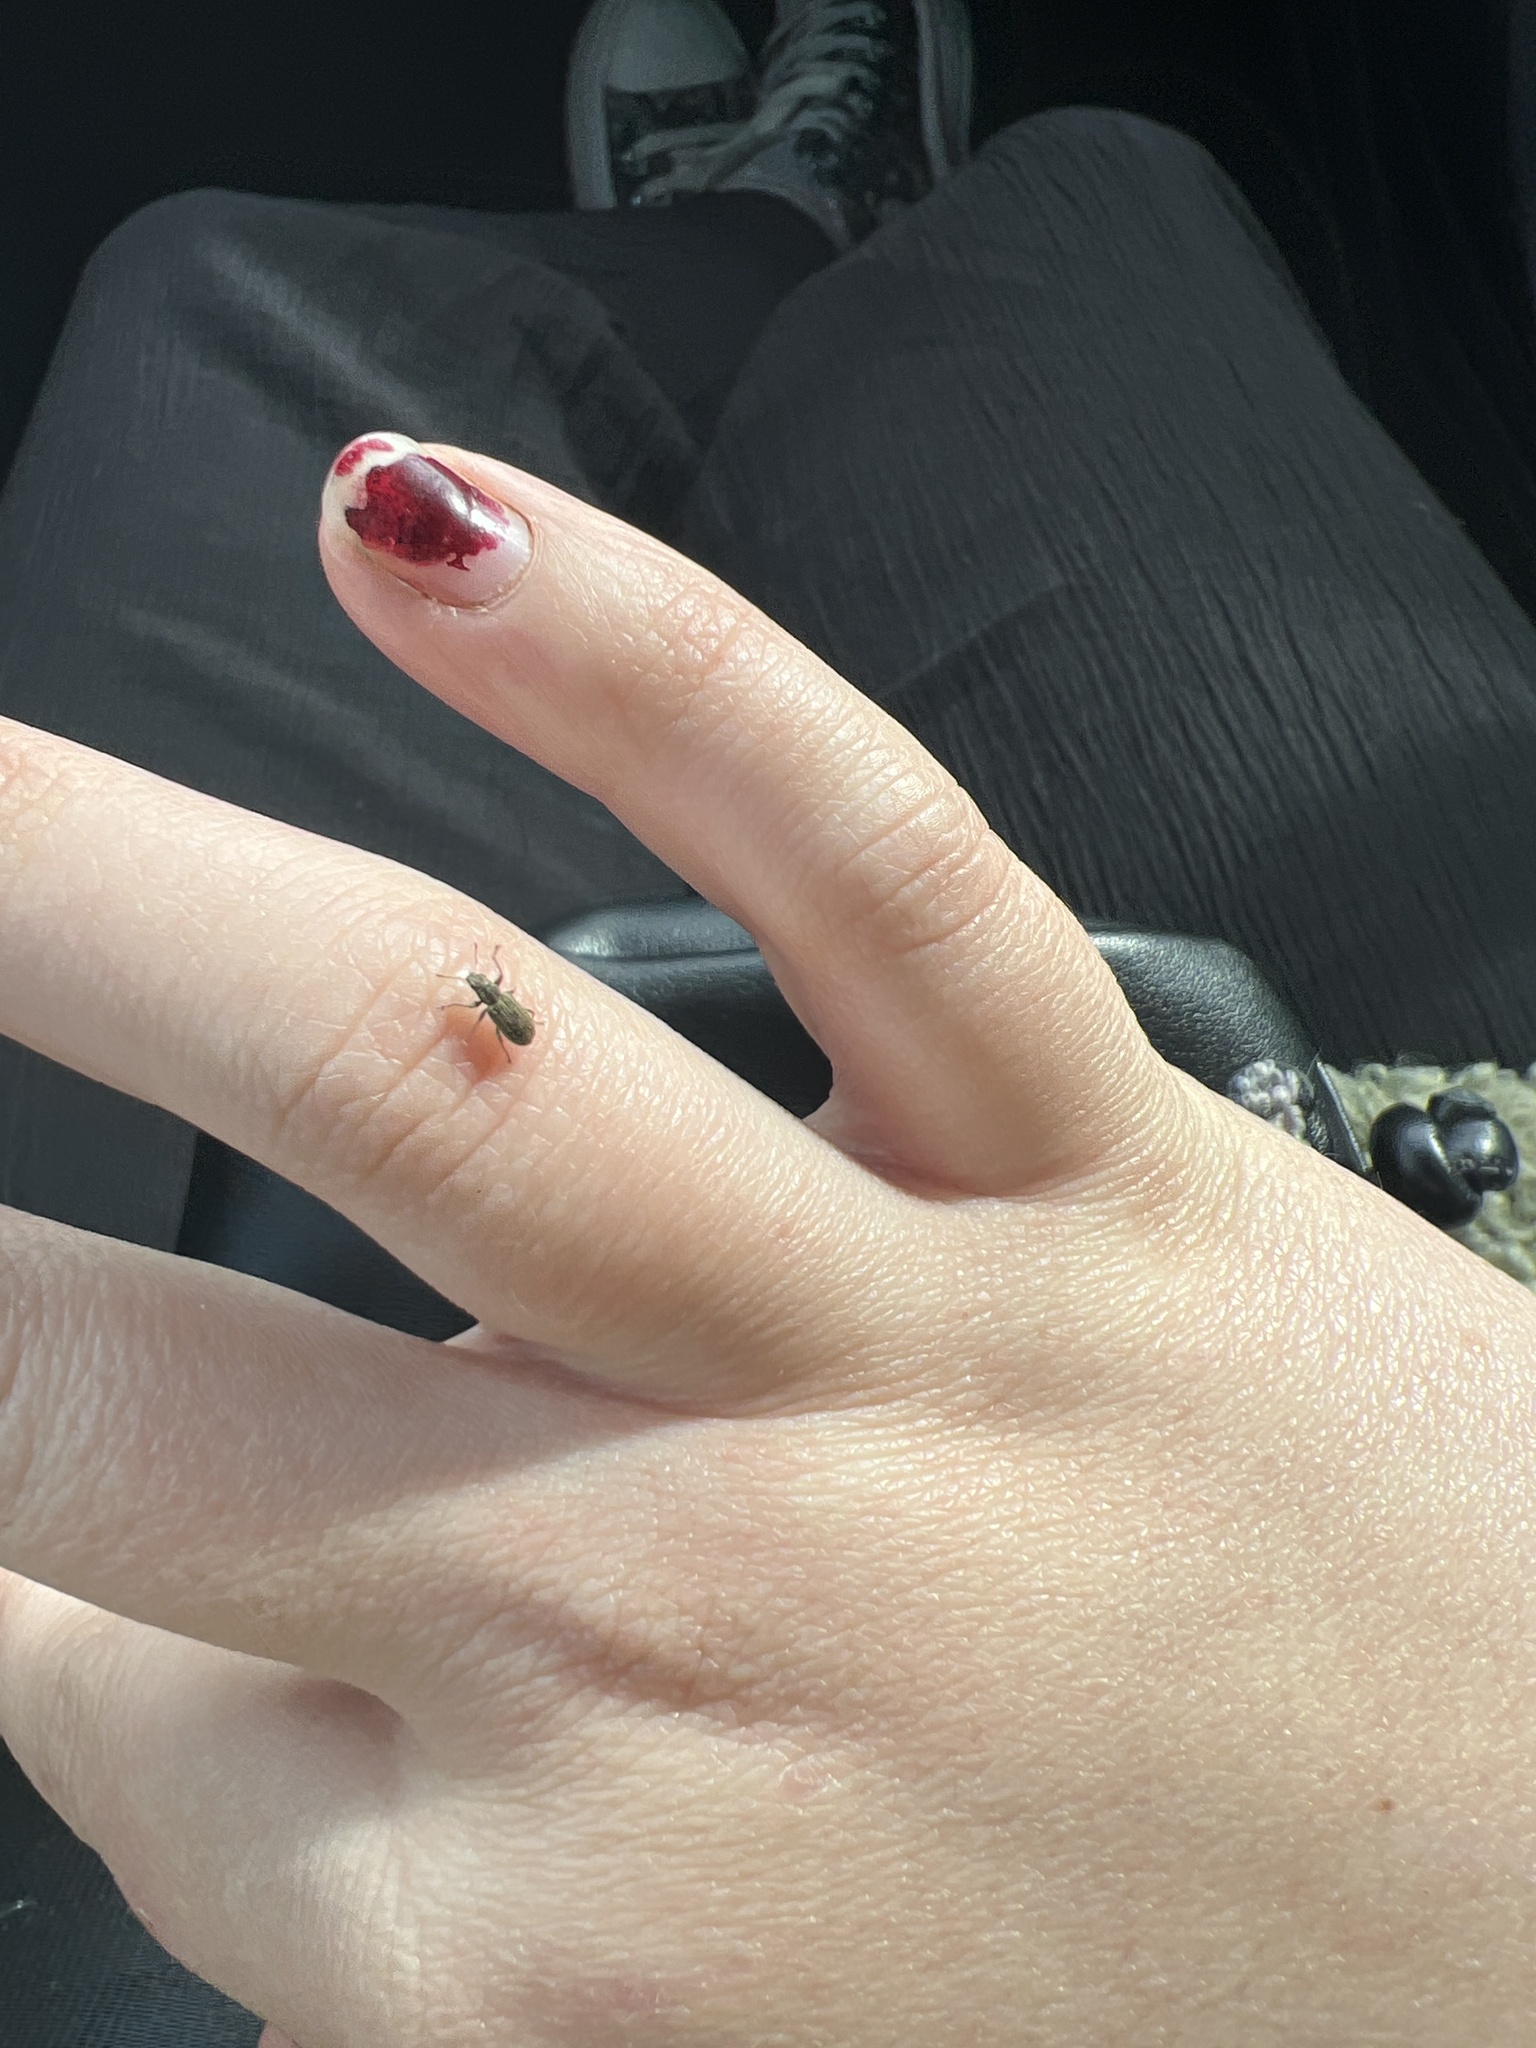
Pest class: pea_leaf_weevil